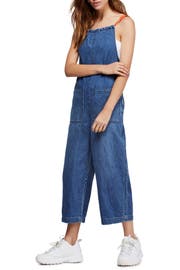
take a joyride to the warm coast in this cropped wide leg jumpsuit made with linen kissed denim and tropical print strap that tie in back